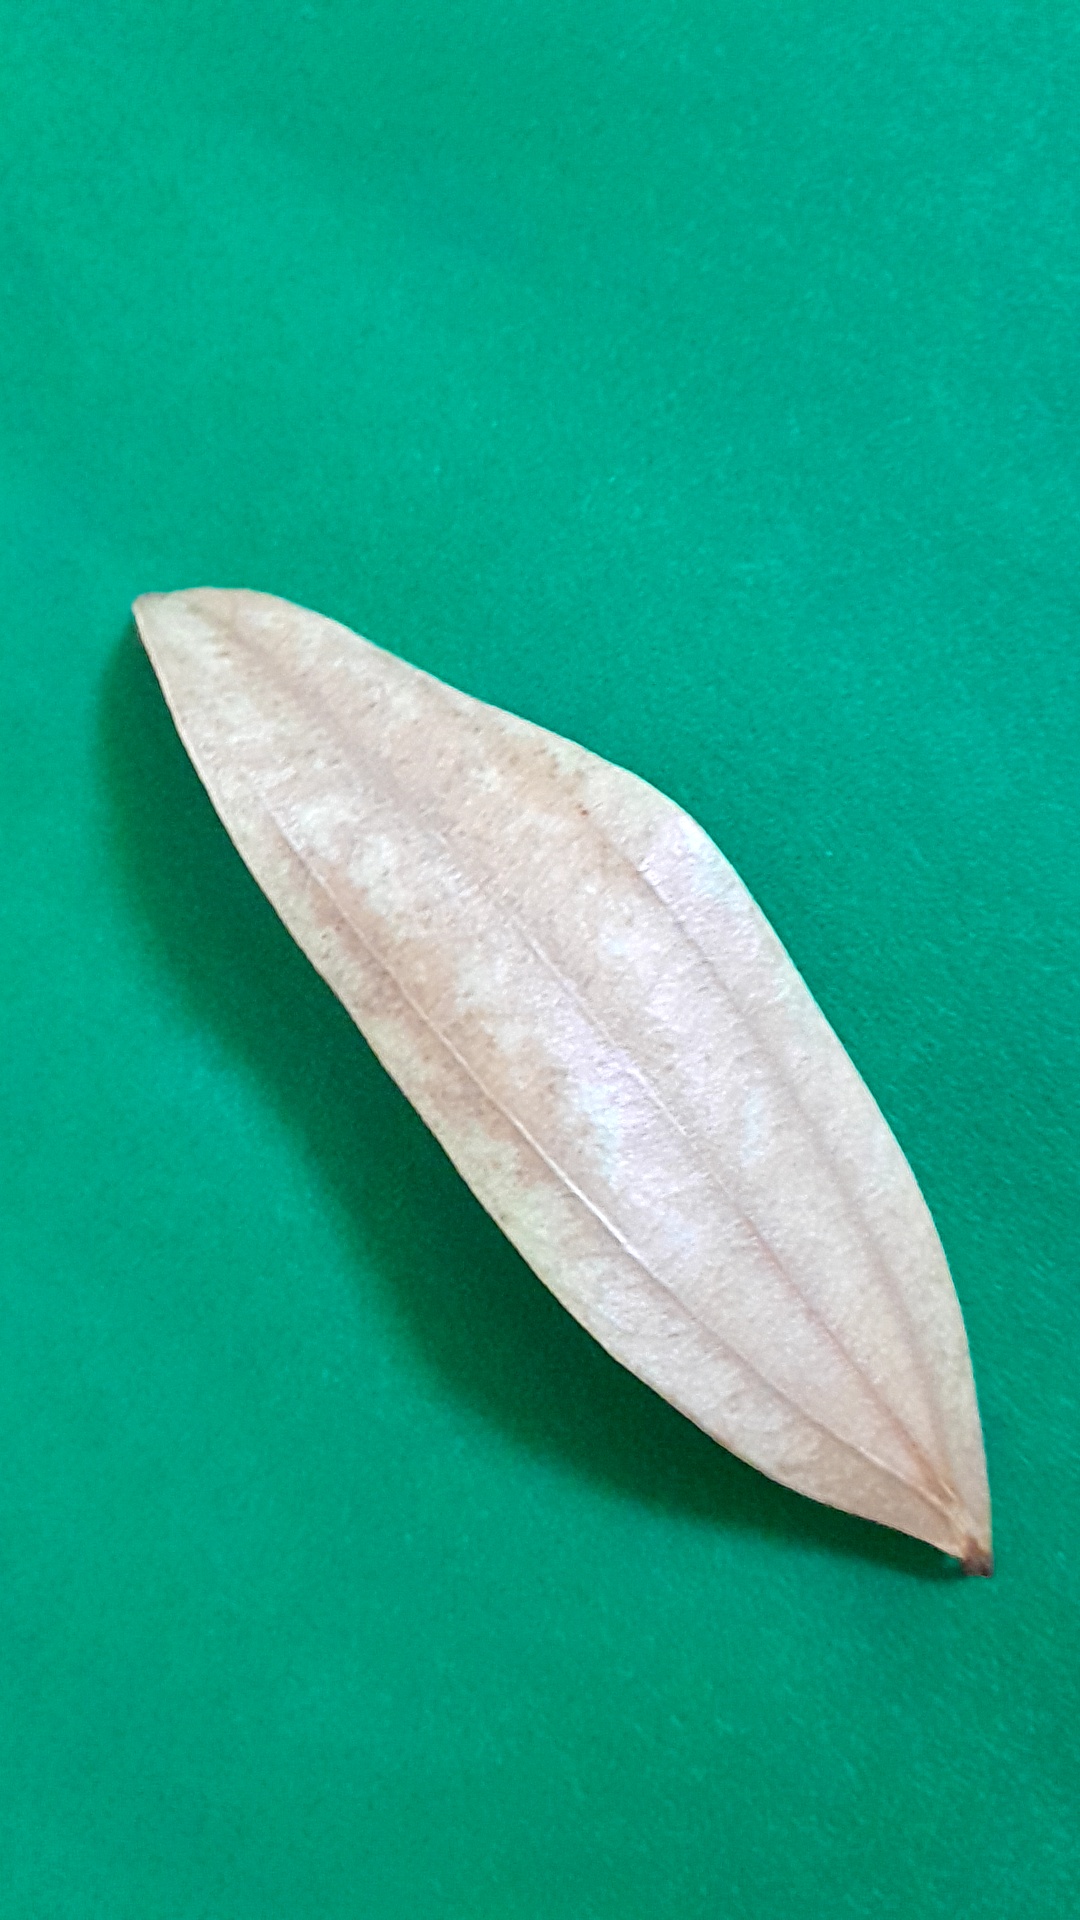
Label: Dry Leaf